Republic of Genoa

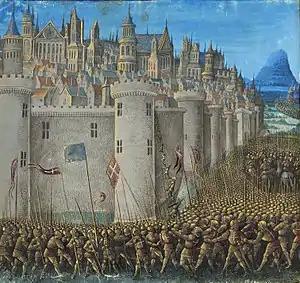
The Siege of Antioch, 1098.

Before 1100, Genoa emerged as an independent city-state, one of a number of Italian city-states during this period. Nominally, the Holy Roman Emperor was overlord and the Bishop of Genoa was president of the city; however, actual power was wielded by a number of "consuls" annually elected by popular assembly. At that time Muslim raiders were attacking coastal cities on the Tyrrhenian Sea. Muslims raided Pisa in 1000, and in 1015 they escalated their attacks, raiding Luni. Mujahid al-Siqlabi, Emir of the Taifa of Denia attacked Sardinia with a fleet of 125 ships. In 1016, the allied troops of Genoa and Pisa defended Sardinia. In 1066, war erupted between Genoa and Pisa – possibly over control of Sardinia.